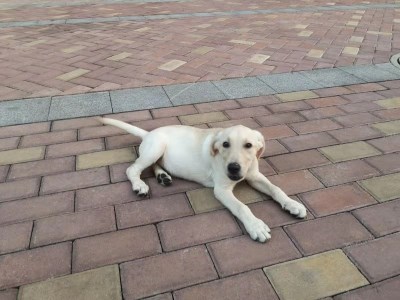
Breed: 3580-n000122-Labrador_retriever